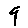
Label: 9